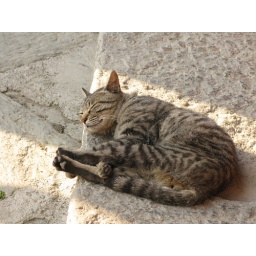
sleeping cat in the Bai village